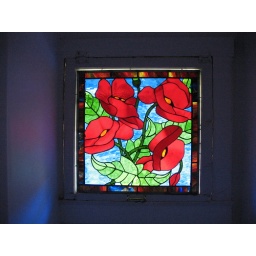
a window made by friends and installed at their home ...